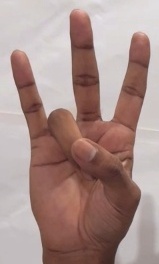
ASL sign: 7